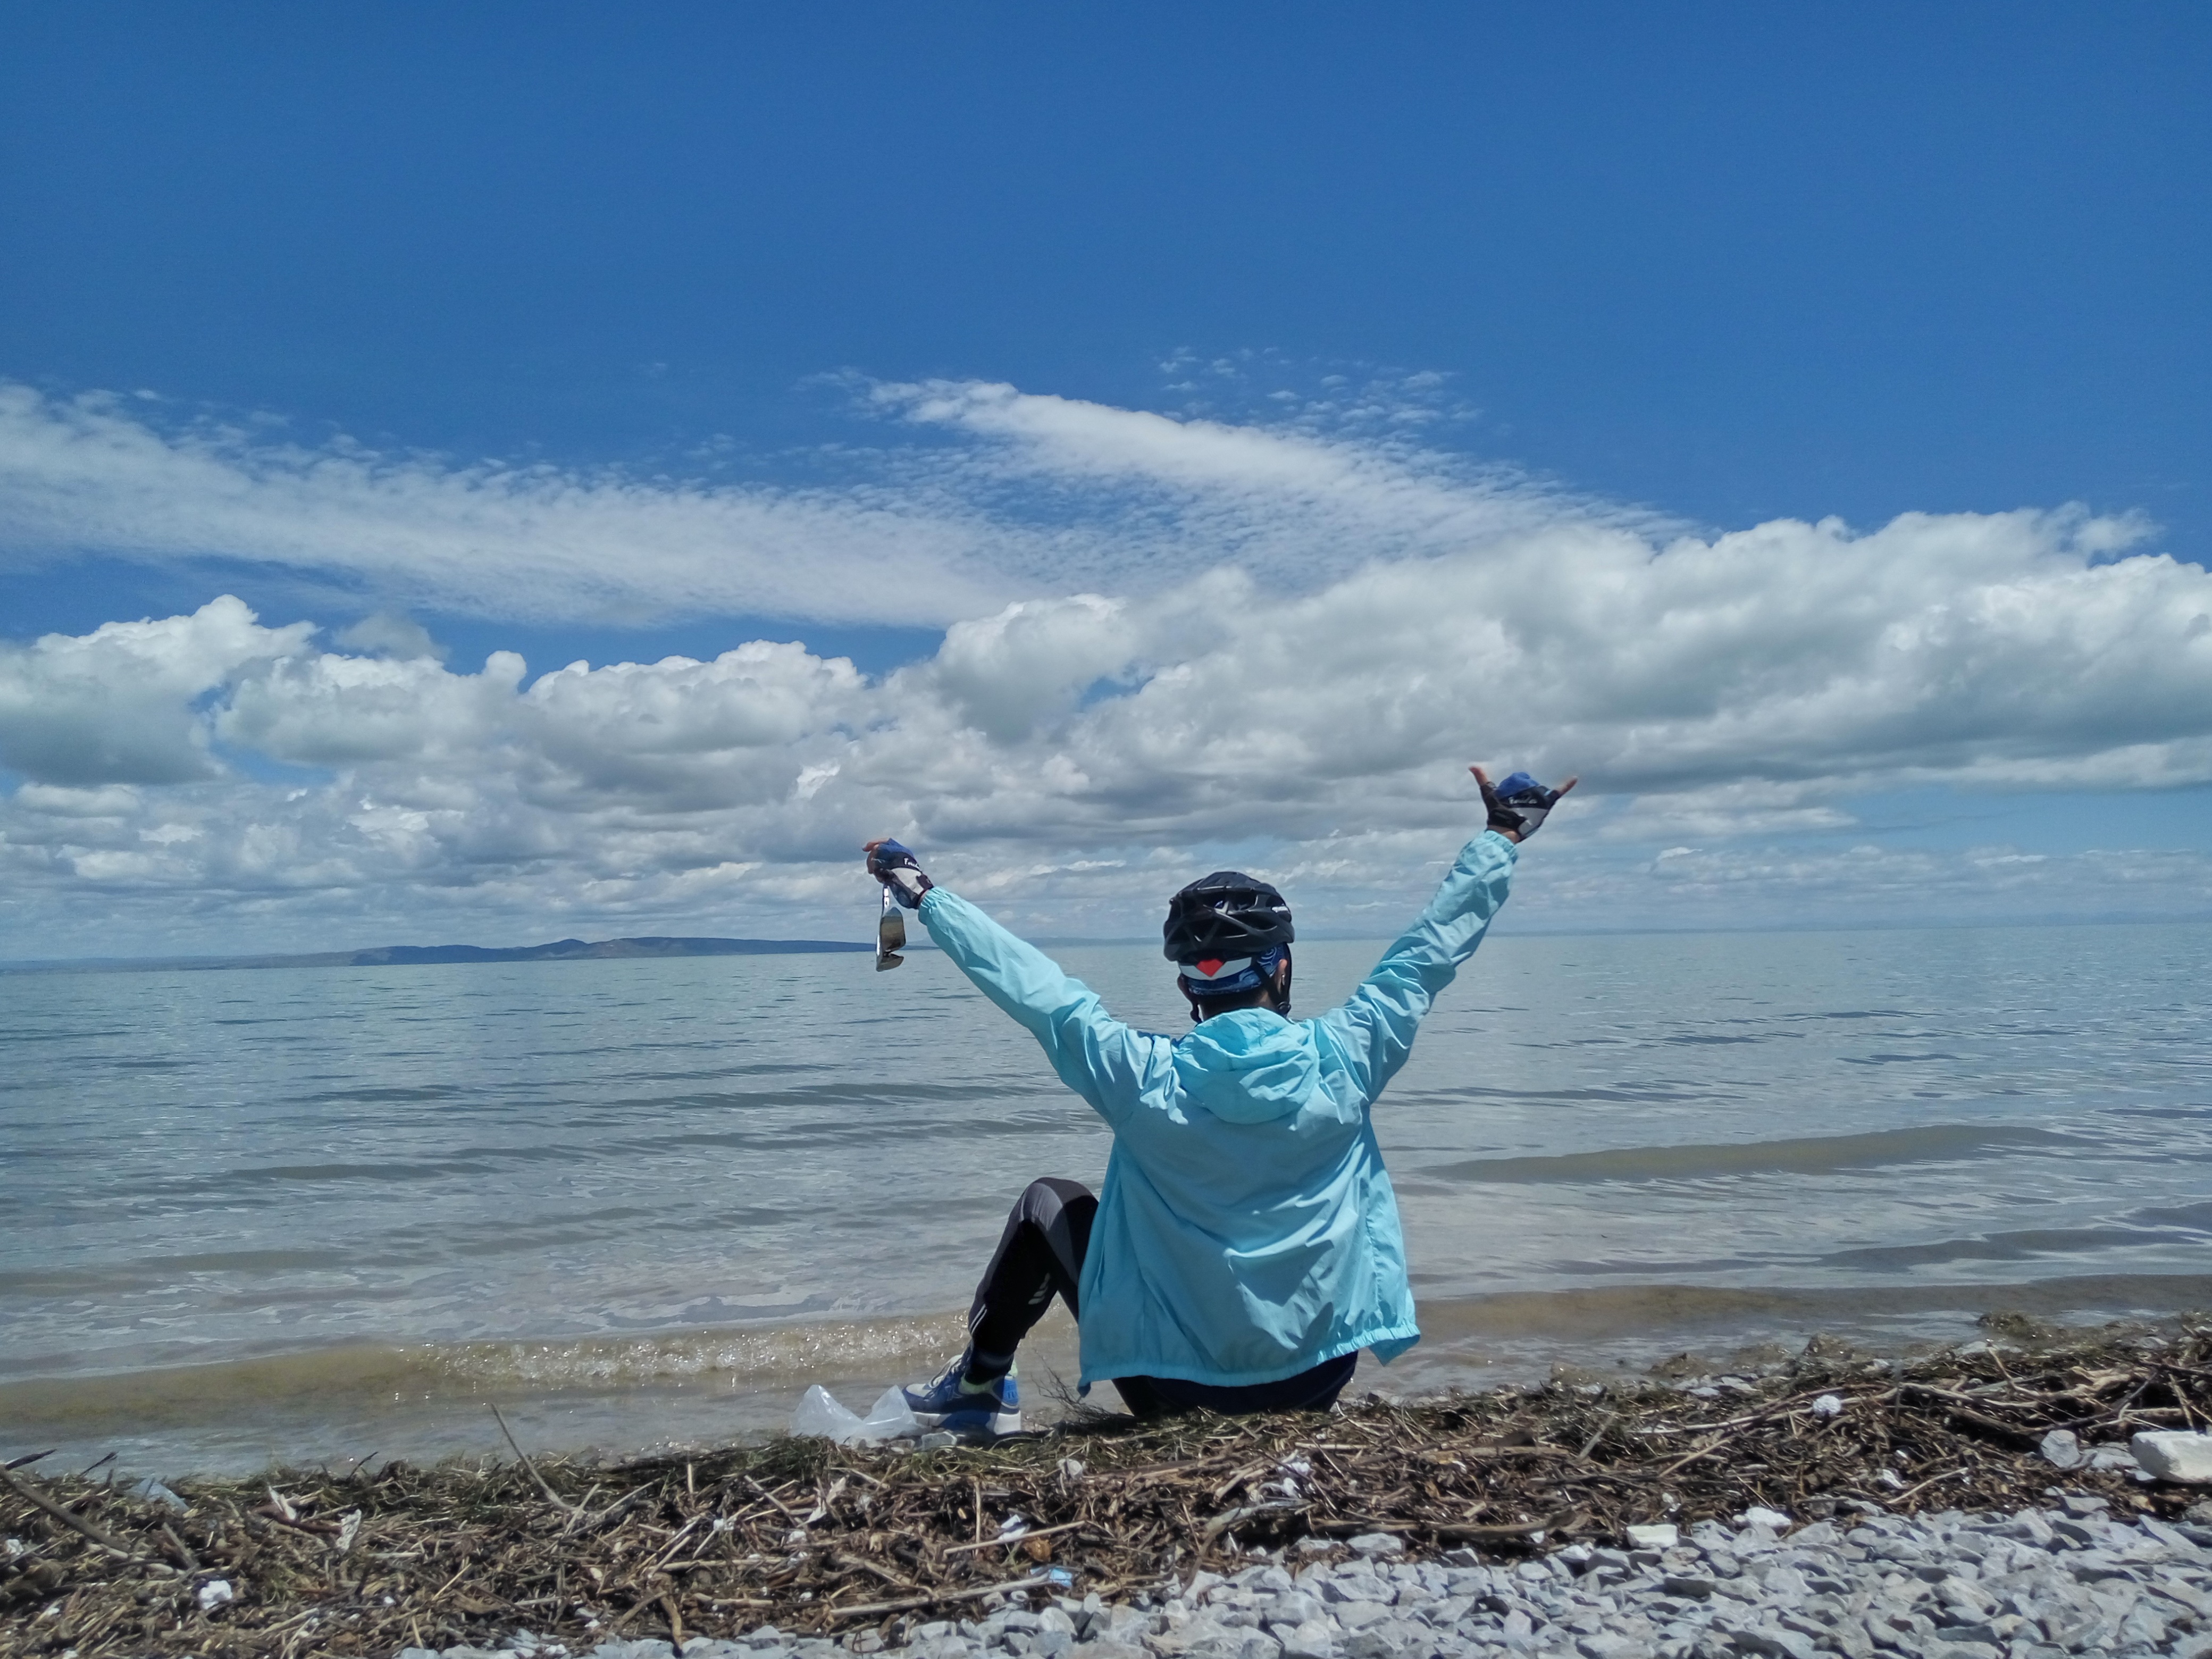
beach, sea, coast, ocean, people, hiking, shore, wave, wind, vacation, blue, rest, happy, joy, qinghai lake, dark horse township, west town, raise your hand